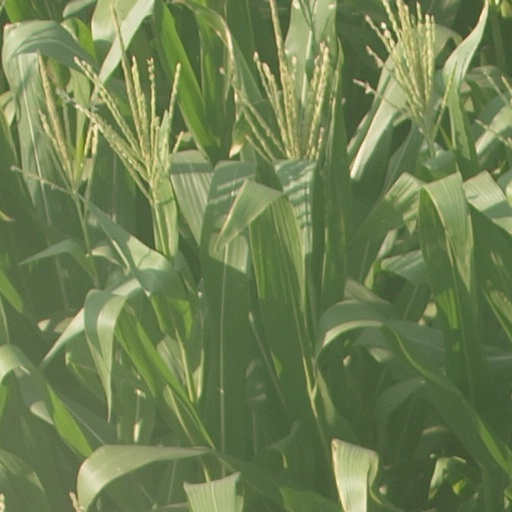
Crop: maize; corn